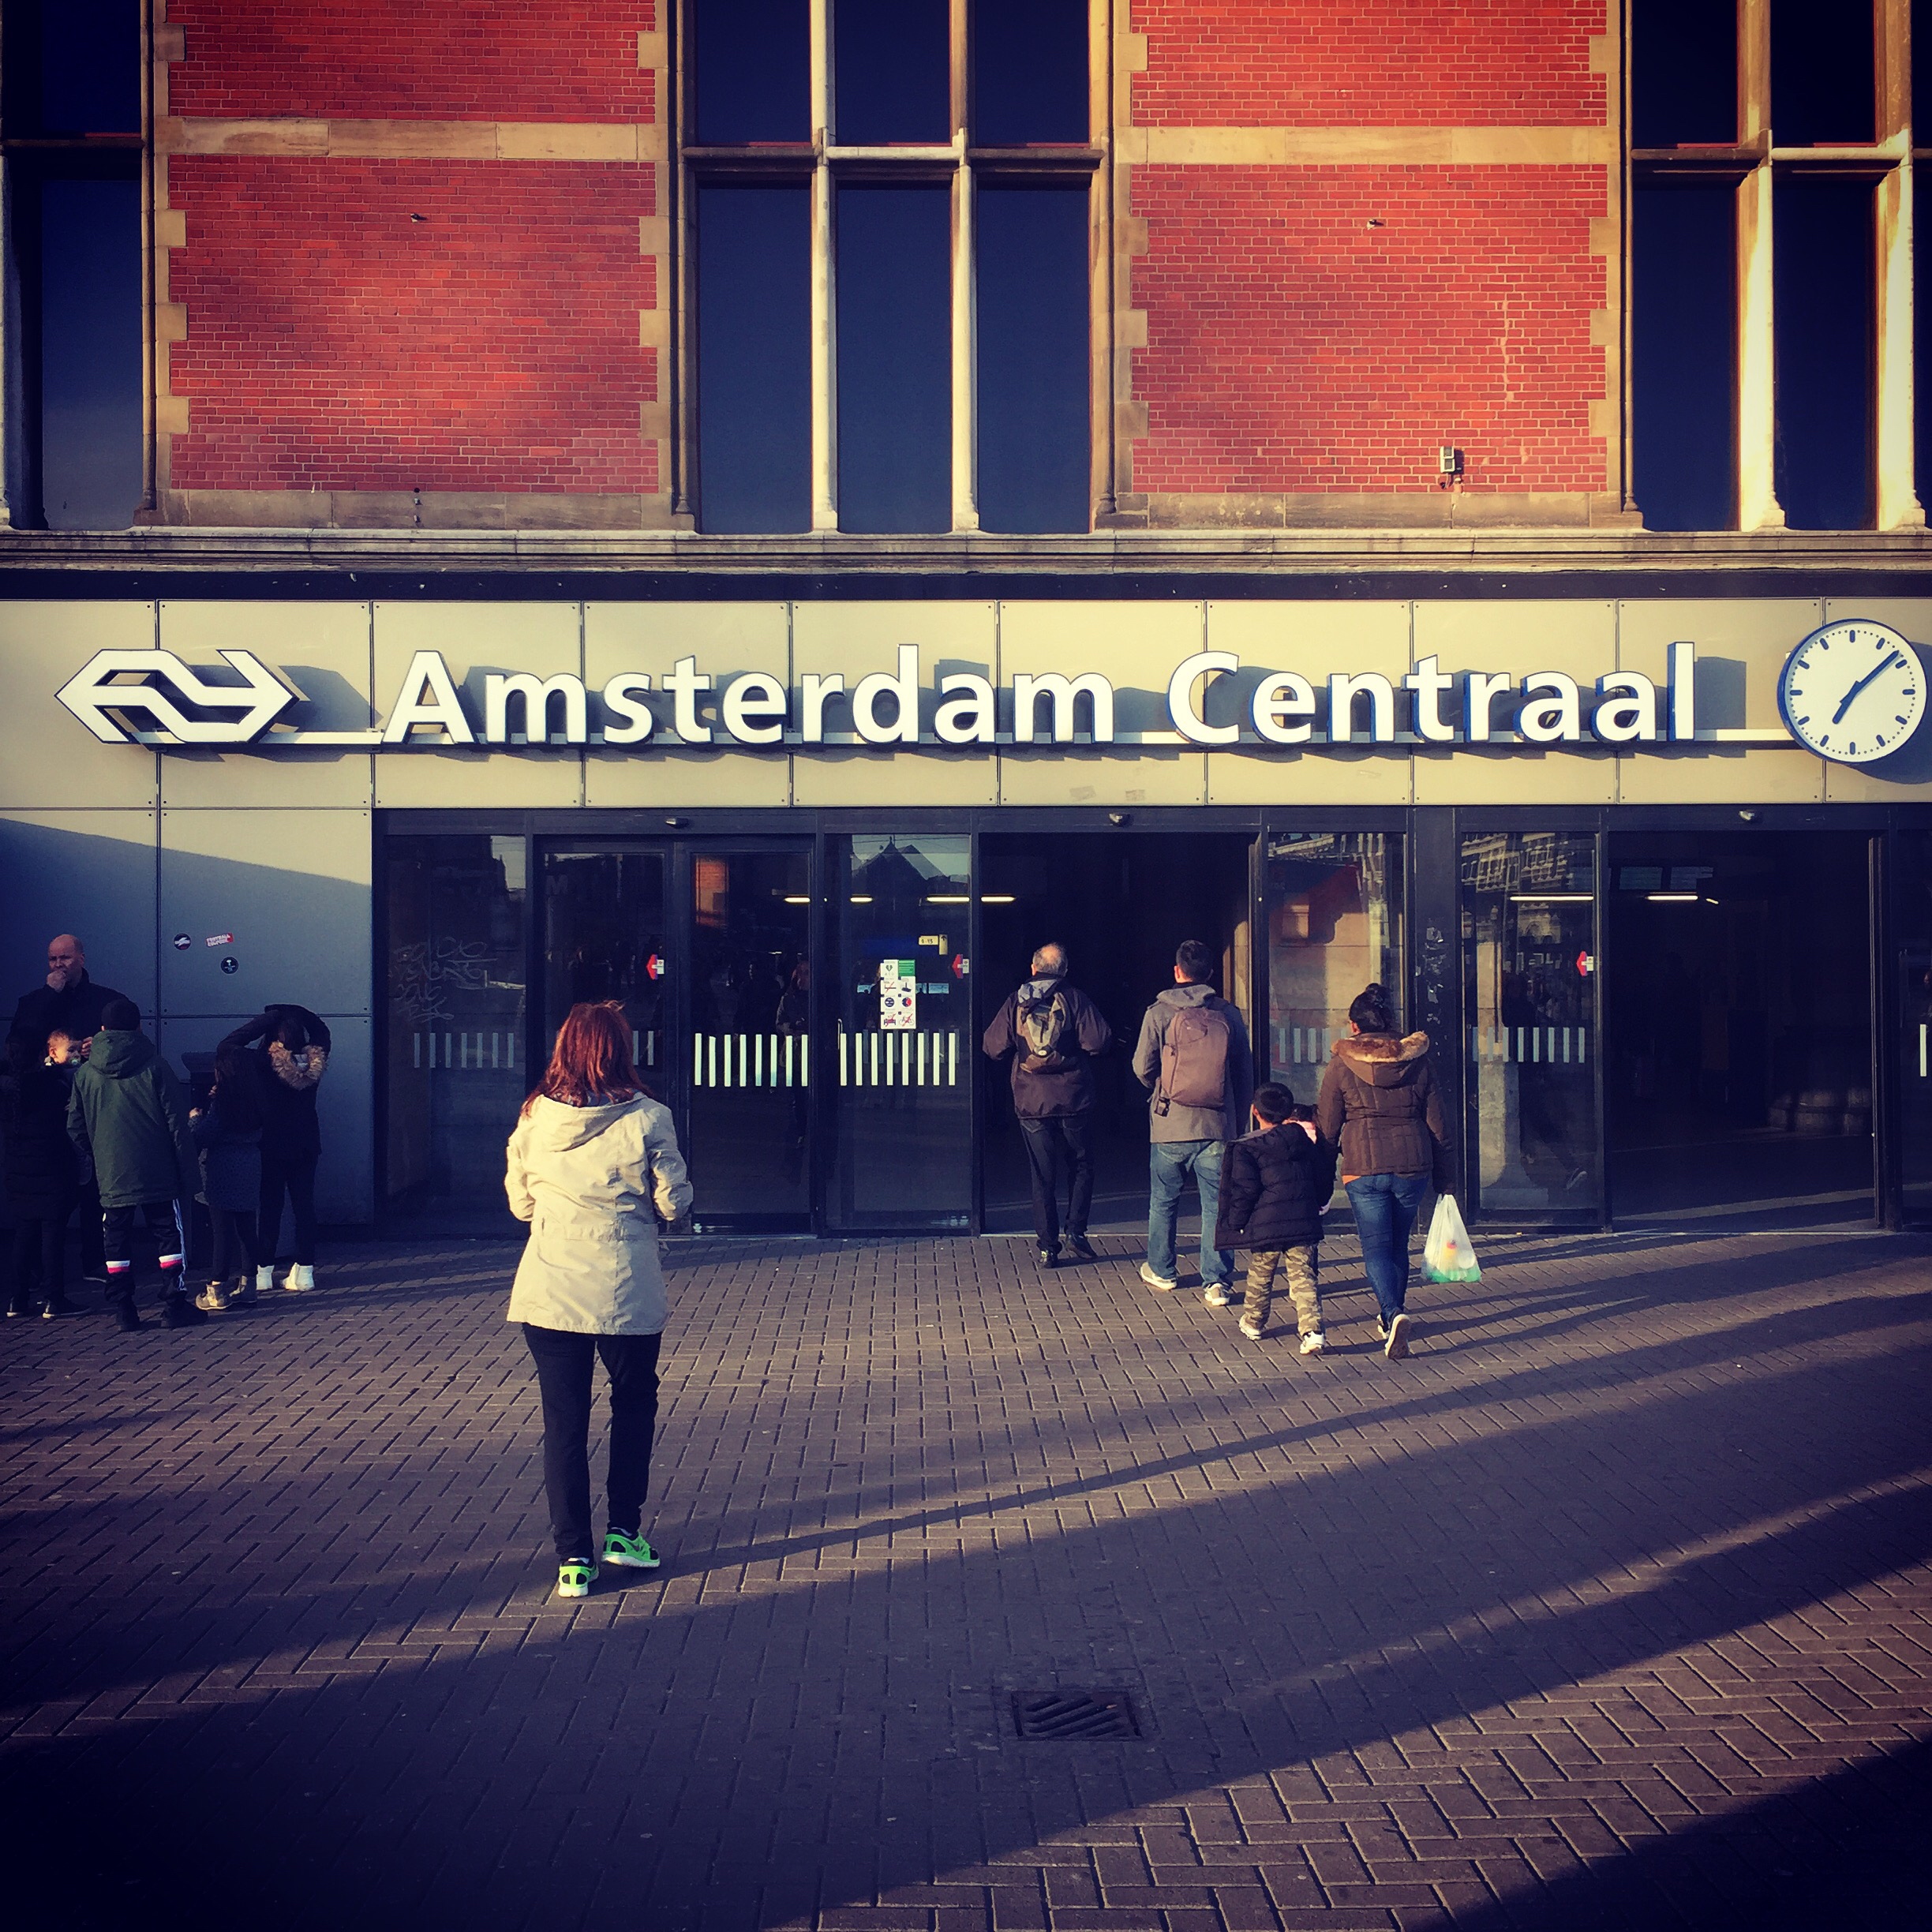
iphone, road, street, night, evening, red, color, nederland, infrastructure, photograph, shape, iphoneography, project365, squareformat, rodrigoparedes, 160378, 160378com, www160378com, iphone6plus, holanda, 089, europa2016